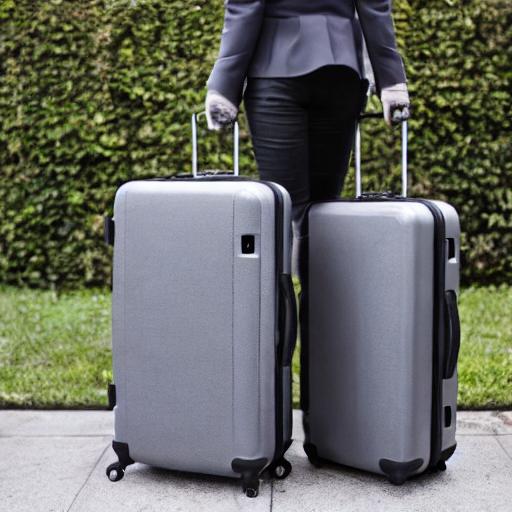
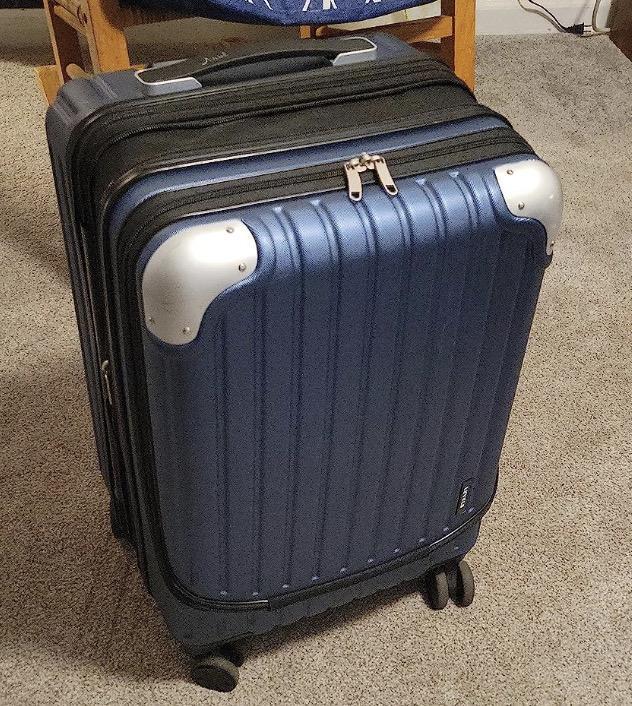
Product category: items_tea
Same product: no